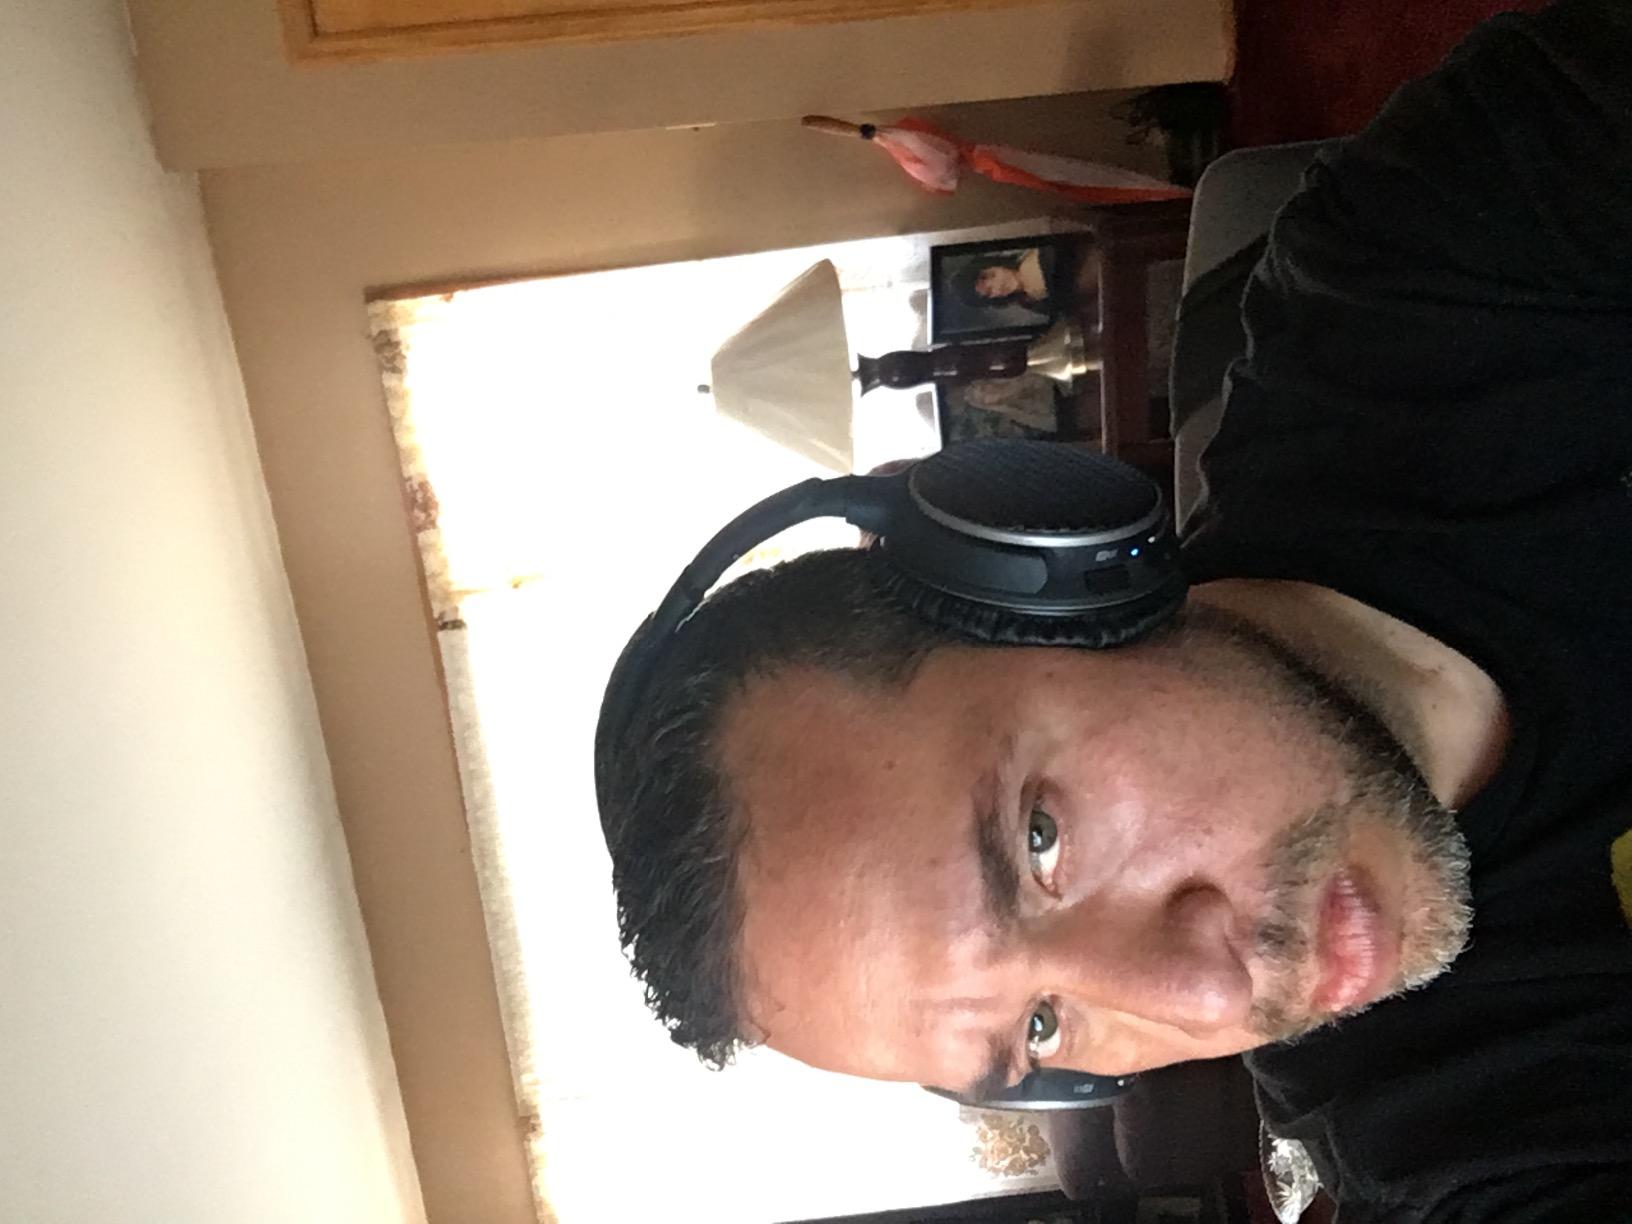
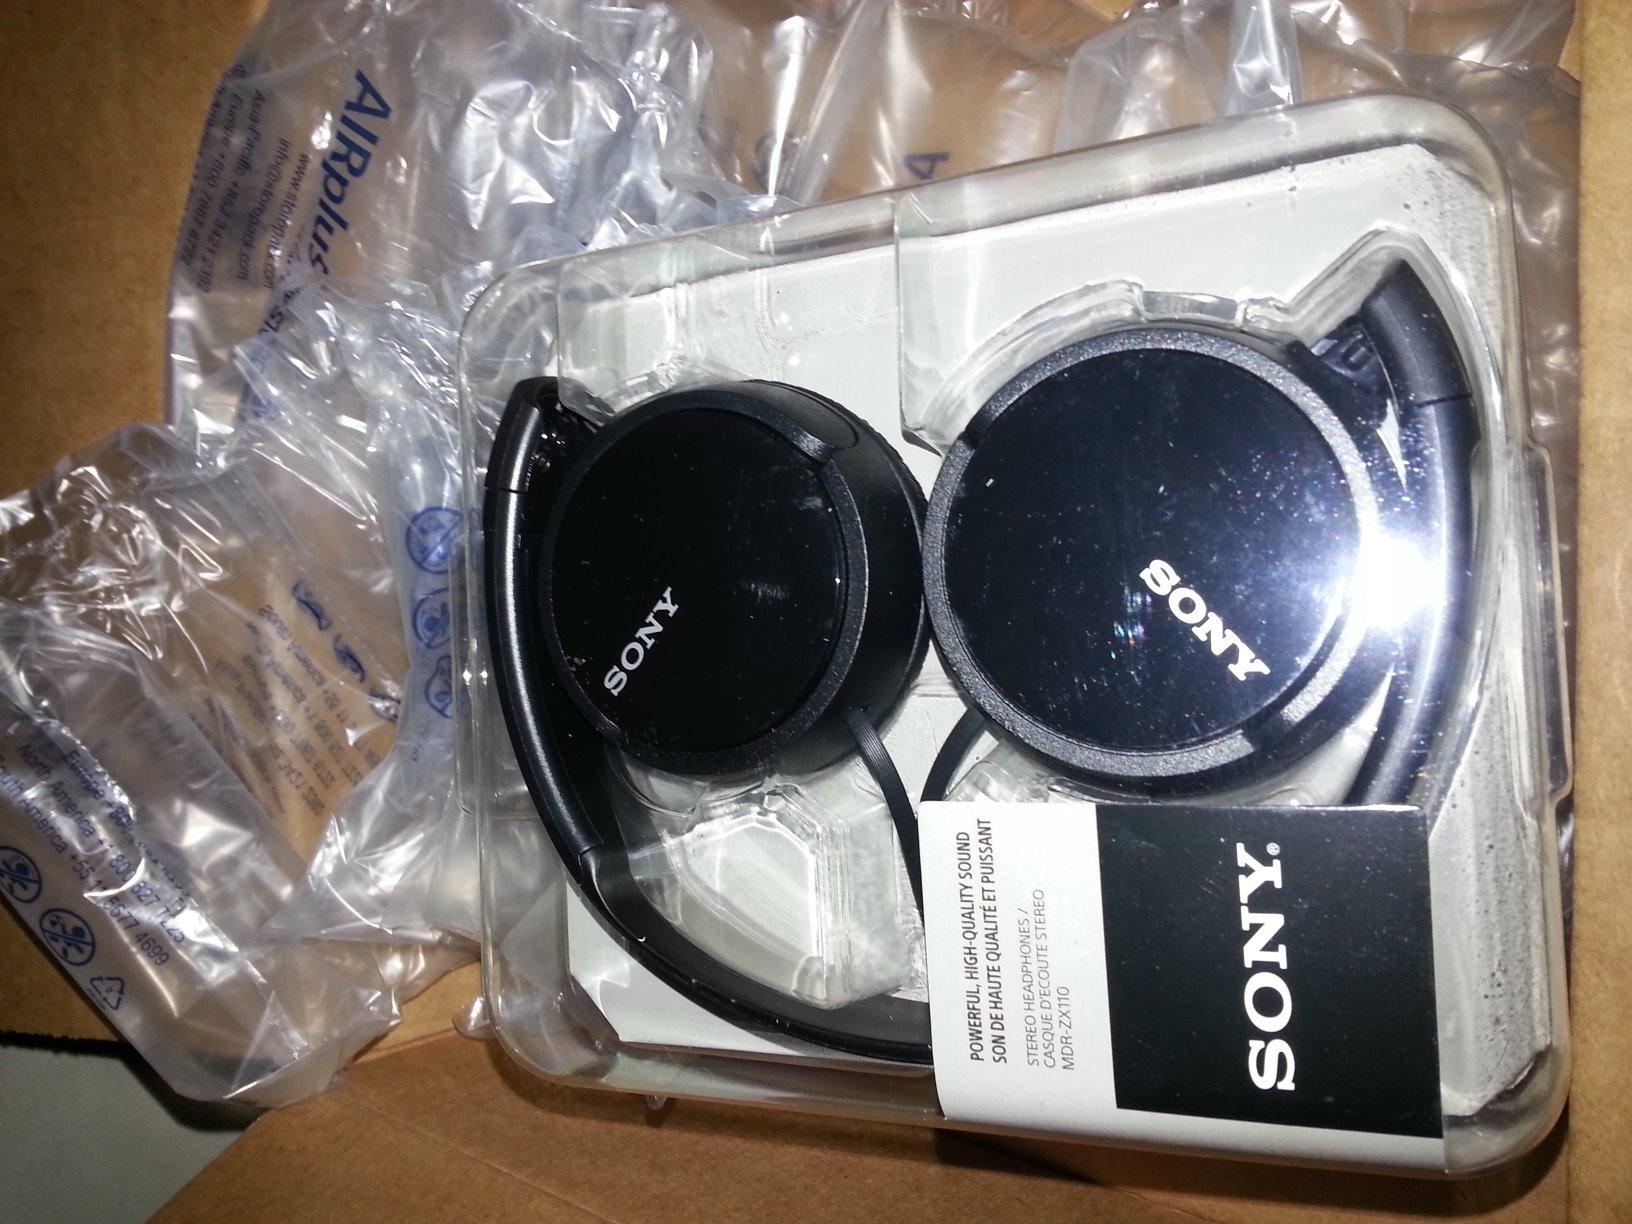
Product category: headphones
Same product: no